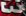
Number: 3